2015 Western Cape fire season

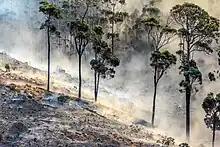
Imitate aftermath of the fires on the hills of Muizenberg overlooking Cape Town.

The Muizenberg fire ignited in the afternoon on 1 March. The fire burned through the night and was brought under control until 2am the next morning, when it flared up again. By noon, 52 people had been treated for smoke inhalation, a firefighter had been treated for burn wounds and 2 bungalows and 5 homes had been destroyed. A number of buildings were evacuated, including 10 homes, a retirement village in Muizenberg and an old-age home in Noordhoek. The fire was being fought by a spotter plane, 2 fixed-wing water bombers, 4 helicopters, 18 support vehicles, 28 firefighting vehicles, 50 Working on Fire ground crew and 97 city firefighters. Chapman's Peak Drive and parts of Ou Kaapse Weg had been closed due to the fire. Damage to these roads lead to the Cape Town Cycle Tour being shortened to avoid them. The fire was reportedly being fueled by strong winds and burning towards. A South African Navy base was under risk of burning. By the third day of the Muizenberg fire, flames had spread to Noordhoek, Lakeside and Hout Bay.